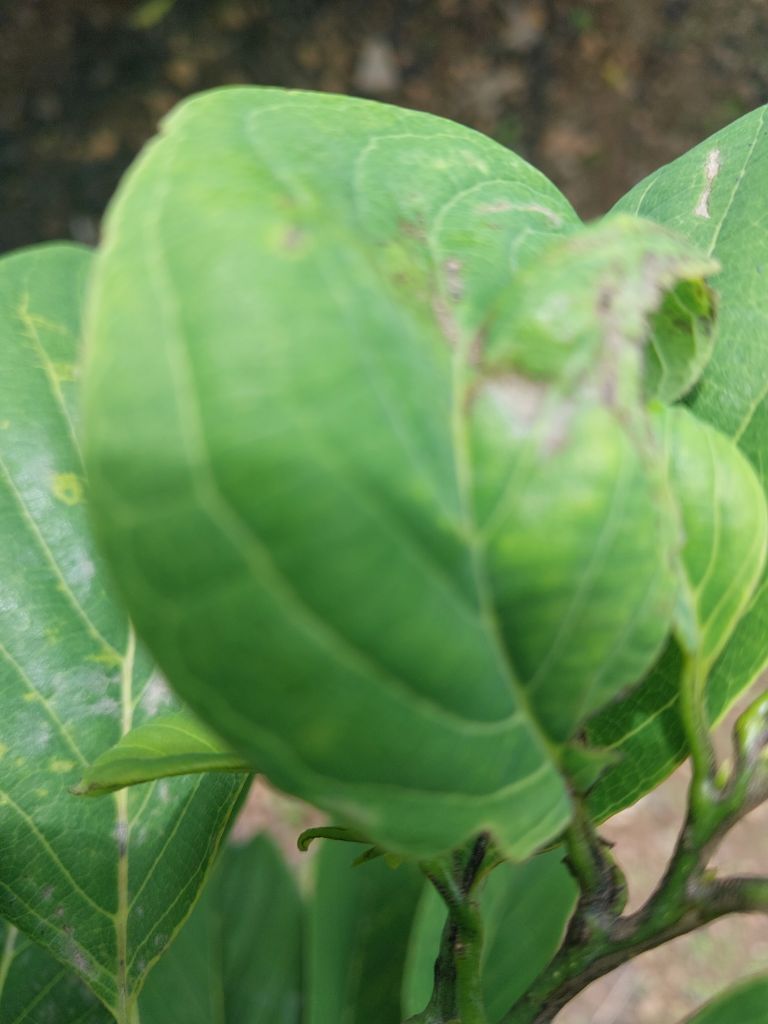
Disease label: Leaf spot on Leaves